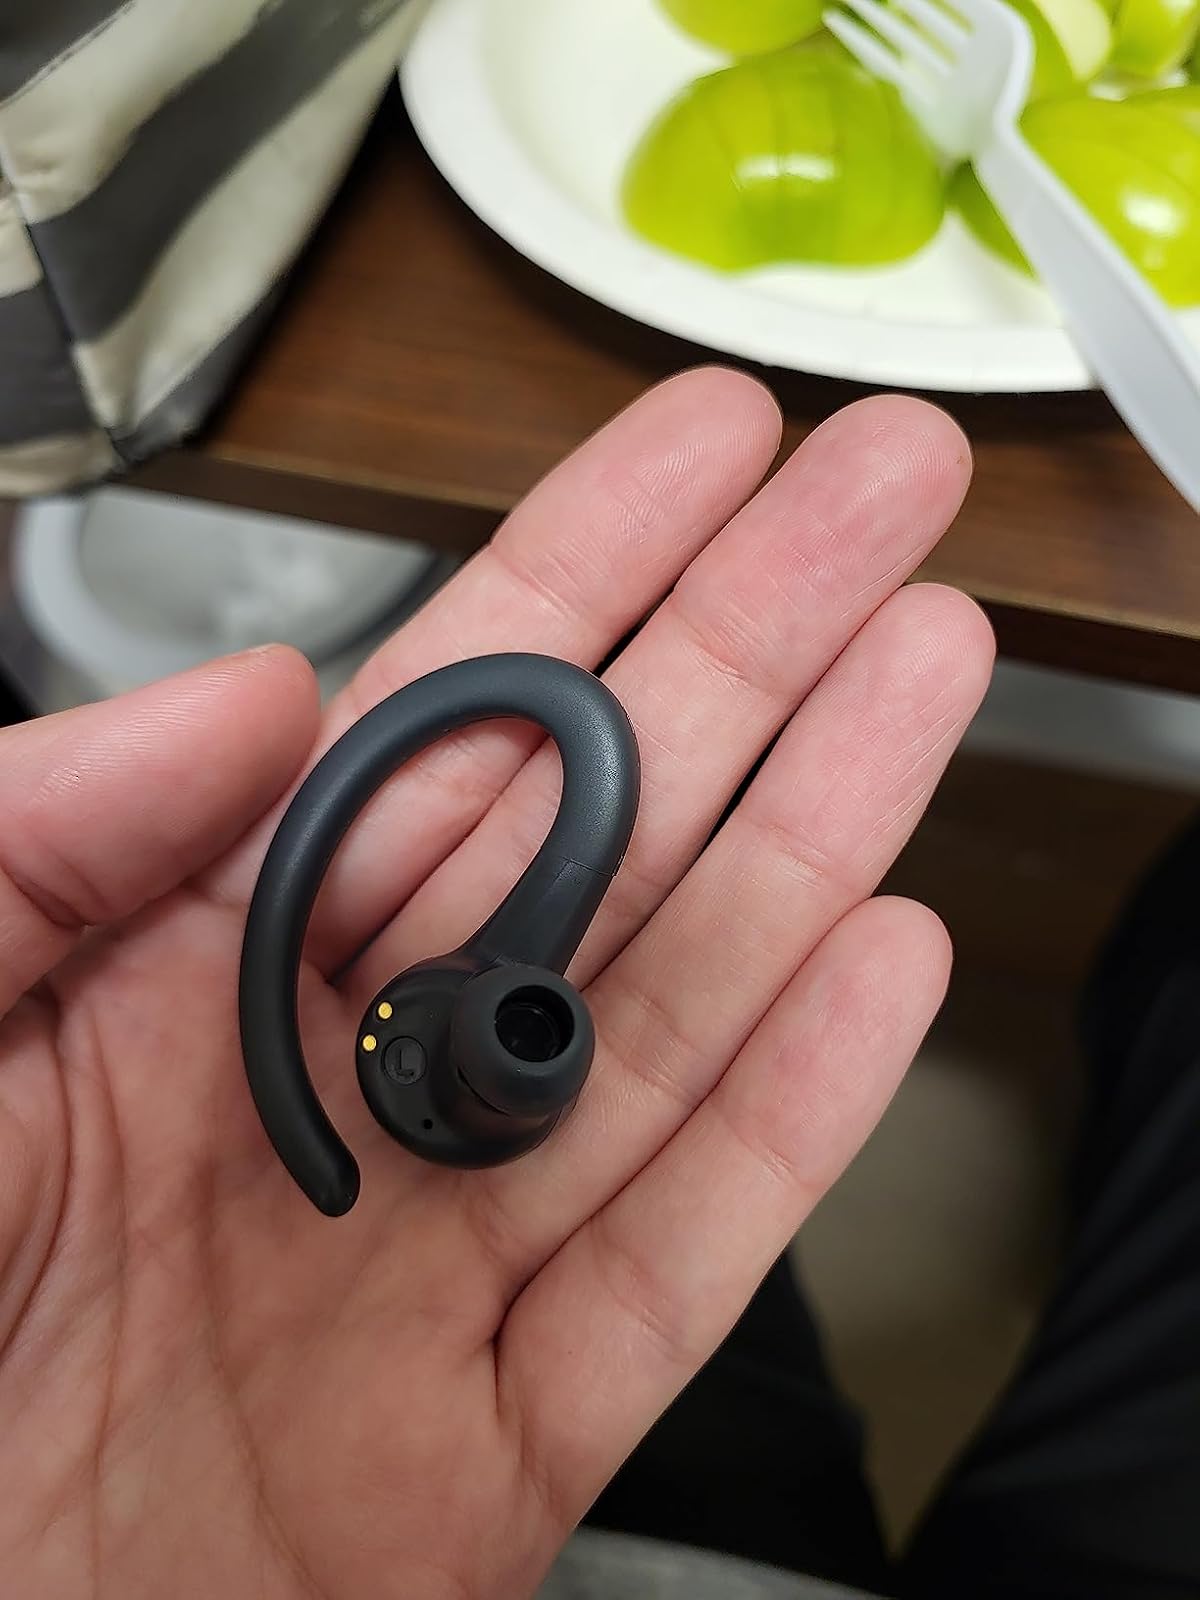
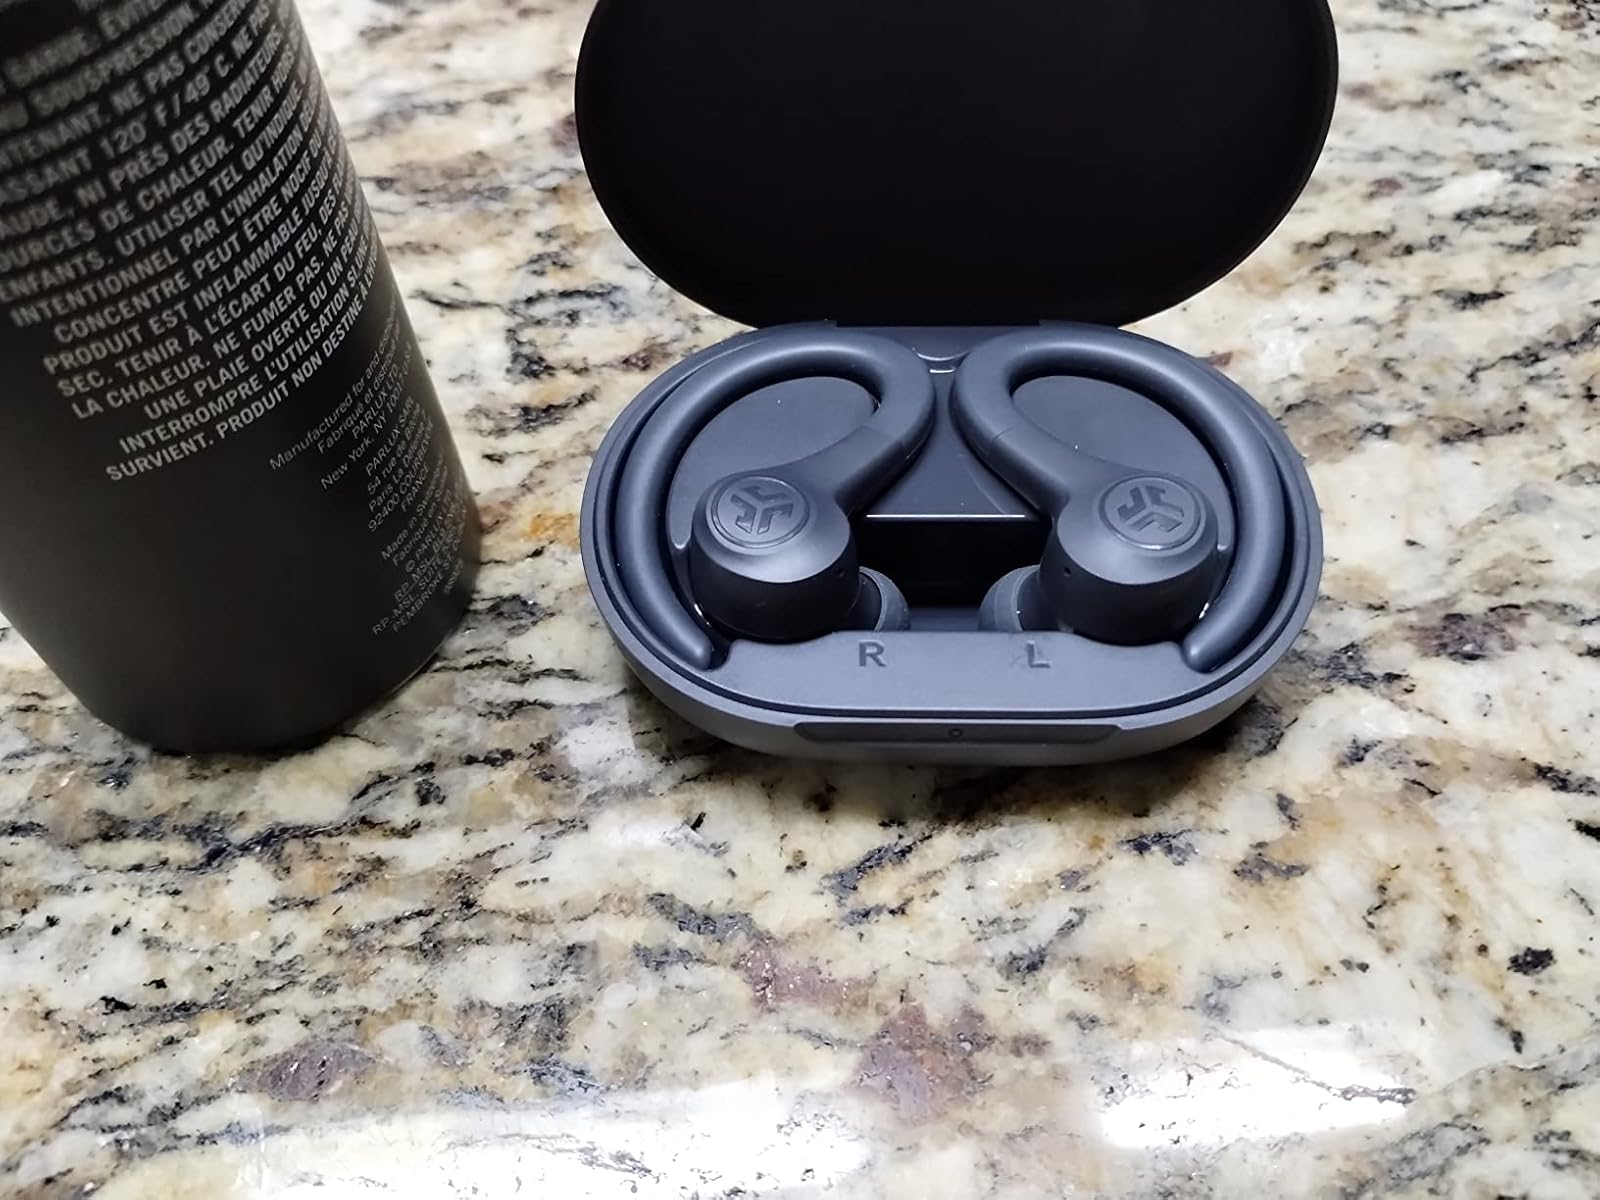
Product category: earbuds
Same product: yes